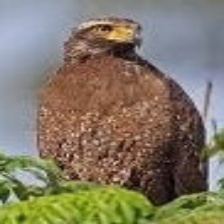
Species: CRESTED SERPENT EAGLE
Scientific name: SPILORNIS CHEELA